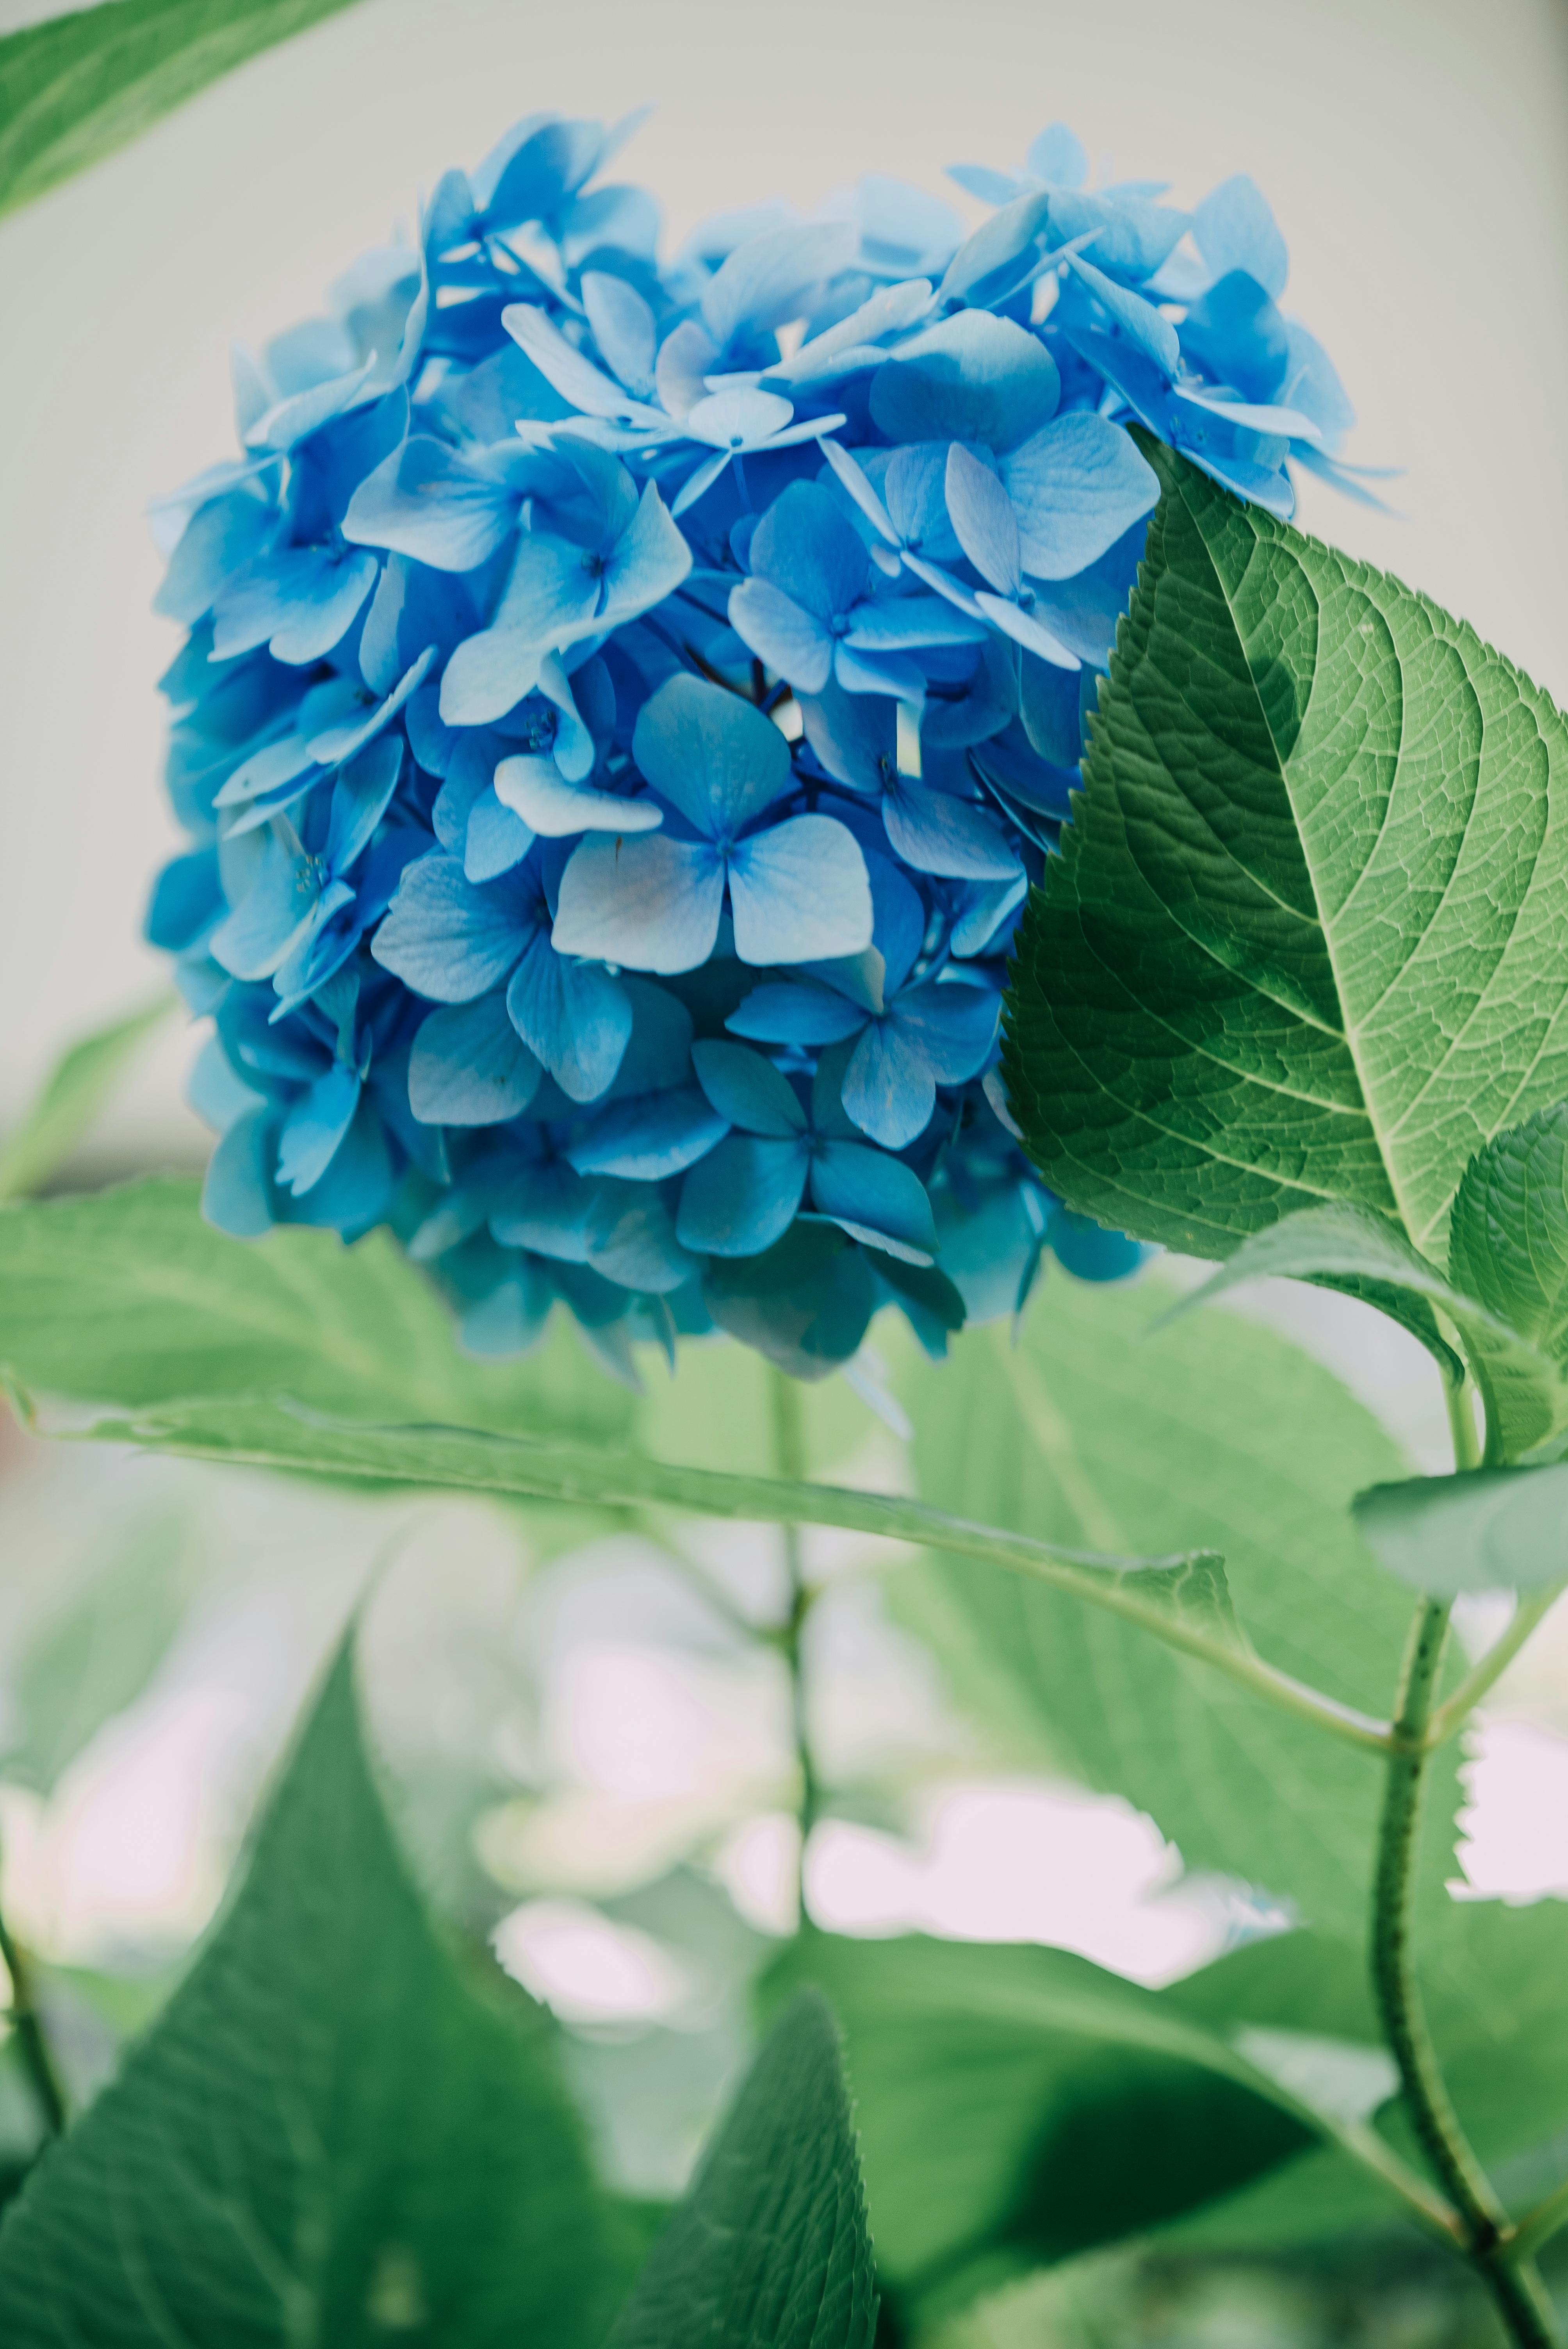
flower, plant, petal, window, botany, Tints and shades, flowering plant, electric blue, creative arts, pattern, circle, annual plant, art, door, cut flowers, floral design, rose family, paper product, paper, rose order, hydrangeaceae, font, illustration, plant stem, cornales, glass, hydrangea, rose